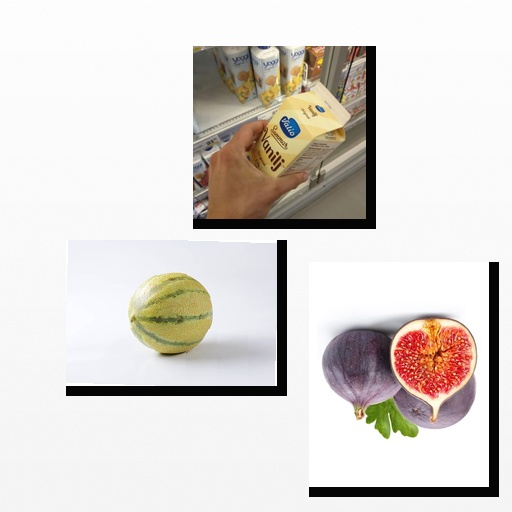
Food items: cantaloupe, fig, vanilla_yogurt